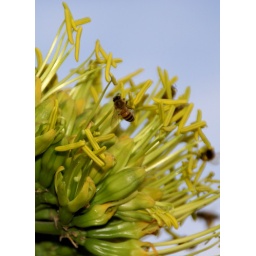
Abejas en una flor de maguey. Bees in a Century plant flower